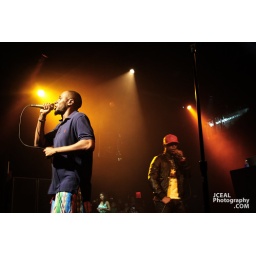
Mos de Talib Kweli rock the house @ Nokia theatre in times square Manhattan